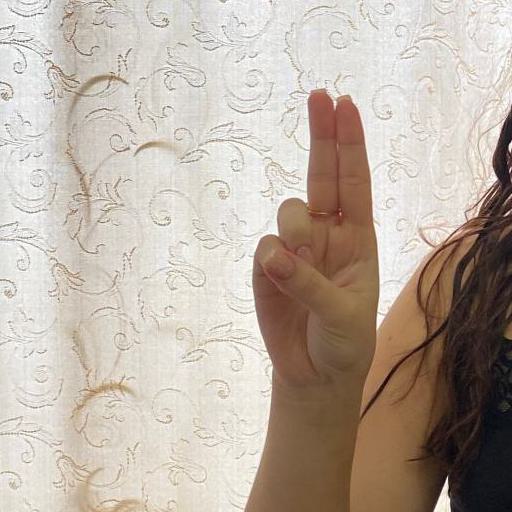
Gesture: two_up